"Y" Is for Yesterday

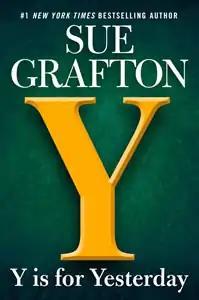
First edition cover

"Y" Is for Yesterday is the twenty-fifth and final novel in the "Alphabet" series of mystery novels by Sue Grafton. Grafton intended to write a "Z" novel, but she died before she was able to do so. It features Kinsey Millhone, a private detective based in the fictional city of Santa Teresa, California.